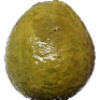
Label: Guava 1